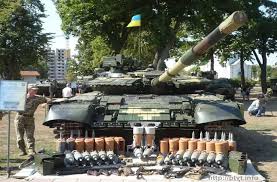
Label: Tank